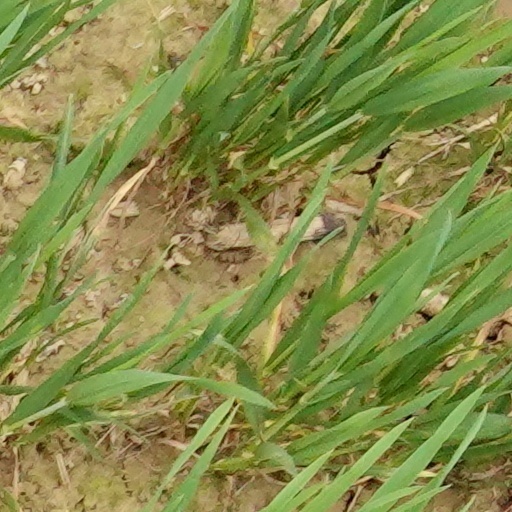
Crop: wheat